List of Alpha Phi Omega national conventions

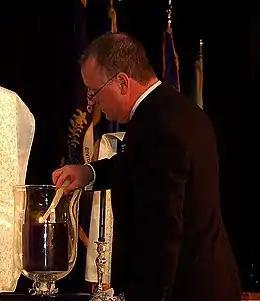
Past National President, Dr. Fred Heismeyer, lights the convention candle with the Eternal Flame of Service at the 2006 APO-USA national convention in Louisville, Kentucky.

National conventions in Alpha Phi Omega are biennial gatherings of the respective national organization of the fraternity, in which official business is conducted and brothers from the various chapters in the organization meet to share ideas and expand leadership, friendship, and service. In the very early years, decisions of the National Fraternity were conducted by mail. The first actual assembly of delegates in a convention was held in St. Louis, Missouri, on March 1–2, 1931. Seven of the fraternity's eighteen chapters were represented at this convention by 23 students and advisors.